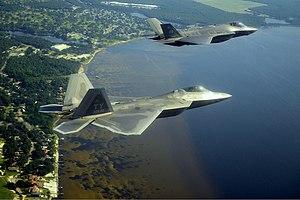
L'United States Air Force devint un service militaire séparé le 18 septembre 1947, avec l'adoption du National Security Act de 1947. L'Act créa le National Military Establishment, plus tard renommé United States Department of Defense, qui était composé de quatre des cinq branches, la United States Army, le United States Marine Corps, la United States Navy et une Air Force nouvellement créée.